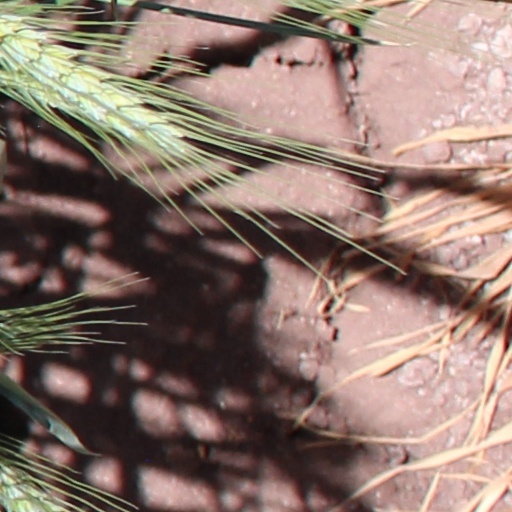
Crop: wheat